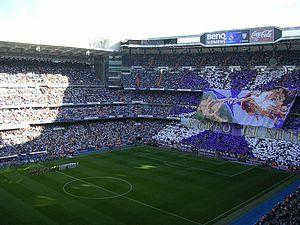
Le Real Madrid Club de Fútbol, plus connu sous le nom de Real Madrid ou simplement Real, est un club professionnel espagnol de football, basé à Madrid. Vainqueur de très nombreux titres nationaux et internationaux, il a reçu de la Fédération internationale de football association le titre honorifique de plus grand club du XXᵉ siècle.